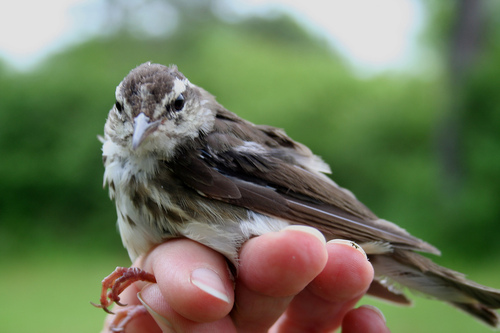
this is a small bird with a white belly and dark brown feathers.
the bird has a grey bill and a black eyering that is round.
this bird has a long straight bill, a brown crown, and a white throat.
a small brown winged bird with tan underbody and small black eyes.
this small bird has a long black pointed bill, tan eyebrows, and a brown & white mottled breast.
this bird has gray and white wingbars along with a gray crown.
this particular bird has a white belly and gray secondaries
this particular bird has a belly that is white and brown and tan
this bird has wings that are brown and has a white belly
this bird has wings that are brown and has a white belly
Species: Louisiana Waterthrush